Bibliography of the home counties

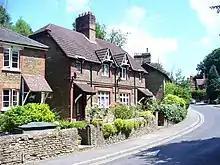
Houses in Godalming, Surrey, said to be the county that exemplifies the qualities of the home counties.

This is a bibliography of the home counties of England that surround London. Generally included are Berkshire, Buckinghamshire, Essex, Hertfordshire, Kent, Surrey, and Sussex but others more distant from London—such as Bedfordshire, Cambridgeshire, Hampshire, and Oxfordshire—are also sometimes regarded as home counties.